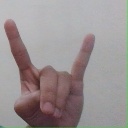
अक्षर: श